History of Club Atlético River Plate

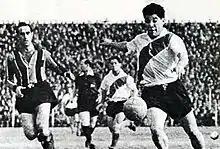
Omar Sívori won 3 league titles with River Plate. His transfer to Juventus gave River enough money to finish the Estadio Monumental grandstands.

River went to a European tour in 1951 and the next year the team crowned champion. River totalized 40 points, with 17 matches won, 6 draws and 7 losses. That team was nicknamed ""La Máquina" ("The Machine")" and had Labruna, Uruguayan Walter Gómez, Santiago Vernazza, Eliseo Prado, Lousteau and goalkeeper Carrizo as some of its most relevant players. In 1953 River won another title, with 60 goals scored and only conceding 36.